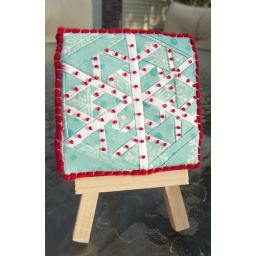
Trim the tree ornament in red and aqau...